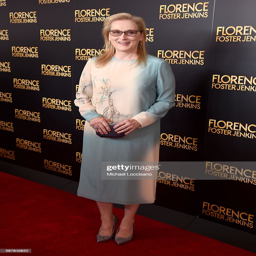
actor attends premiere at theater .